Karen Dahl

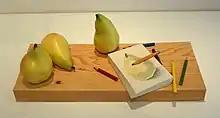
"A Trio of Pears" (1998-2001) by Karen Dahl

Born in Winnipeg, Dahl attended the University of Regina, graduating in 1978. She was inducted into the Royal Canadian Academy of Arts in 2007, recognizing "her knack of turning mundane objects into nostalgic or beautiful works of art". Dahl produces highly realistic ceramic imitations of books, fruits, tools and toys in a context that is destabilizing and creates a hyper-reality. Her work was exhibited at Expo 2000 in Hanover, Germany.